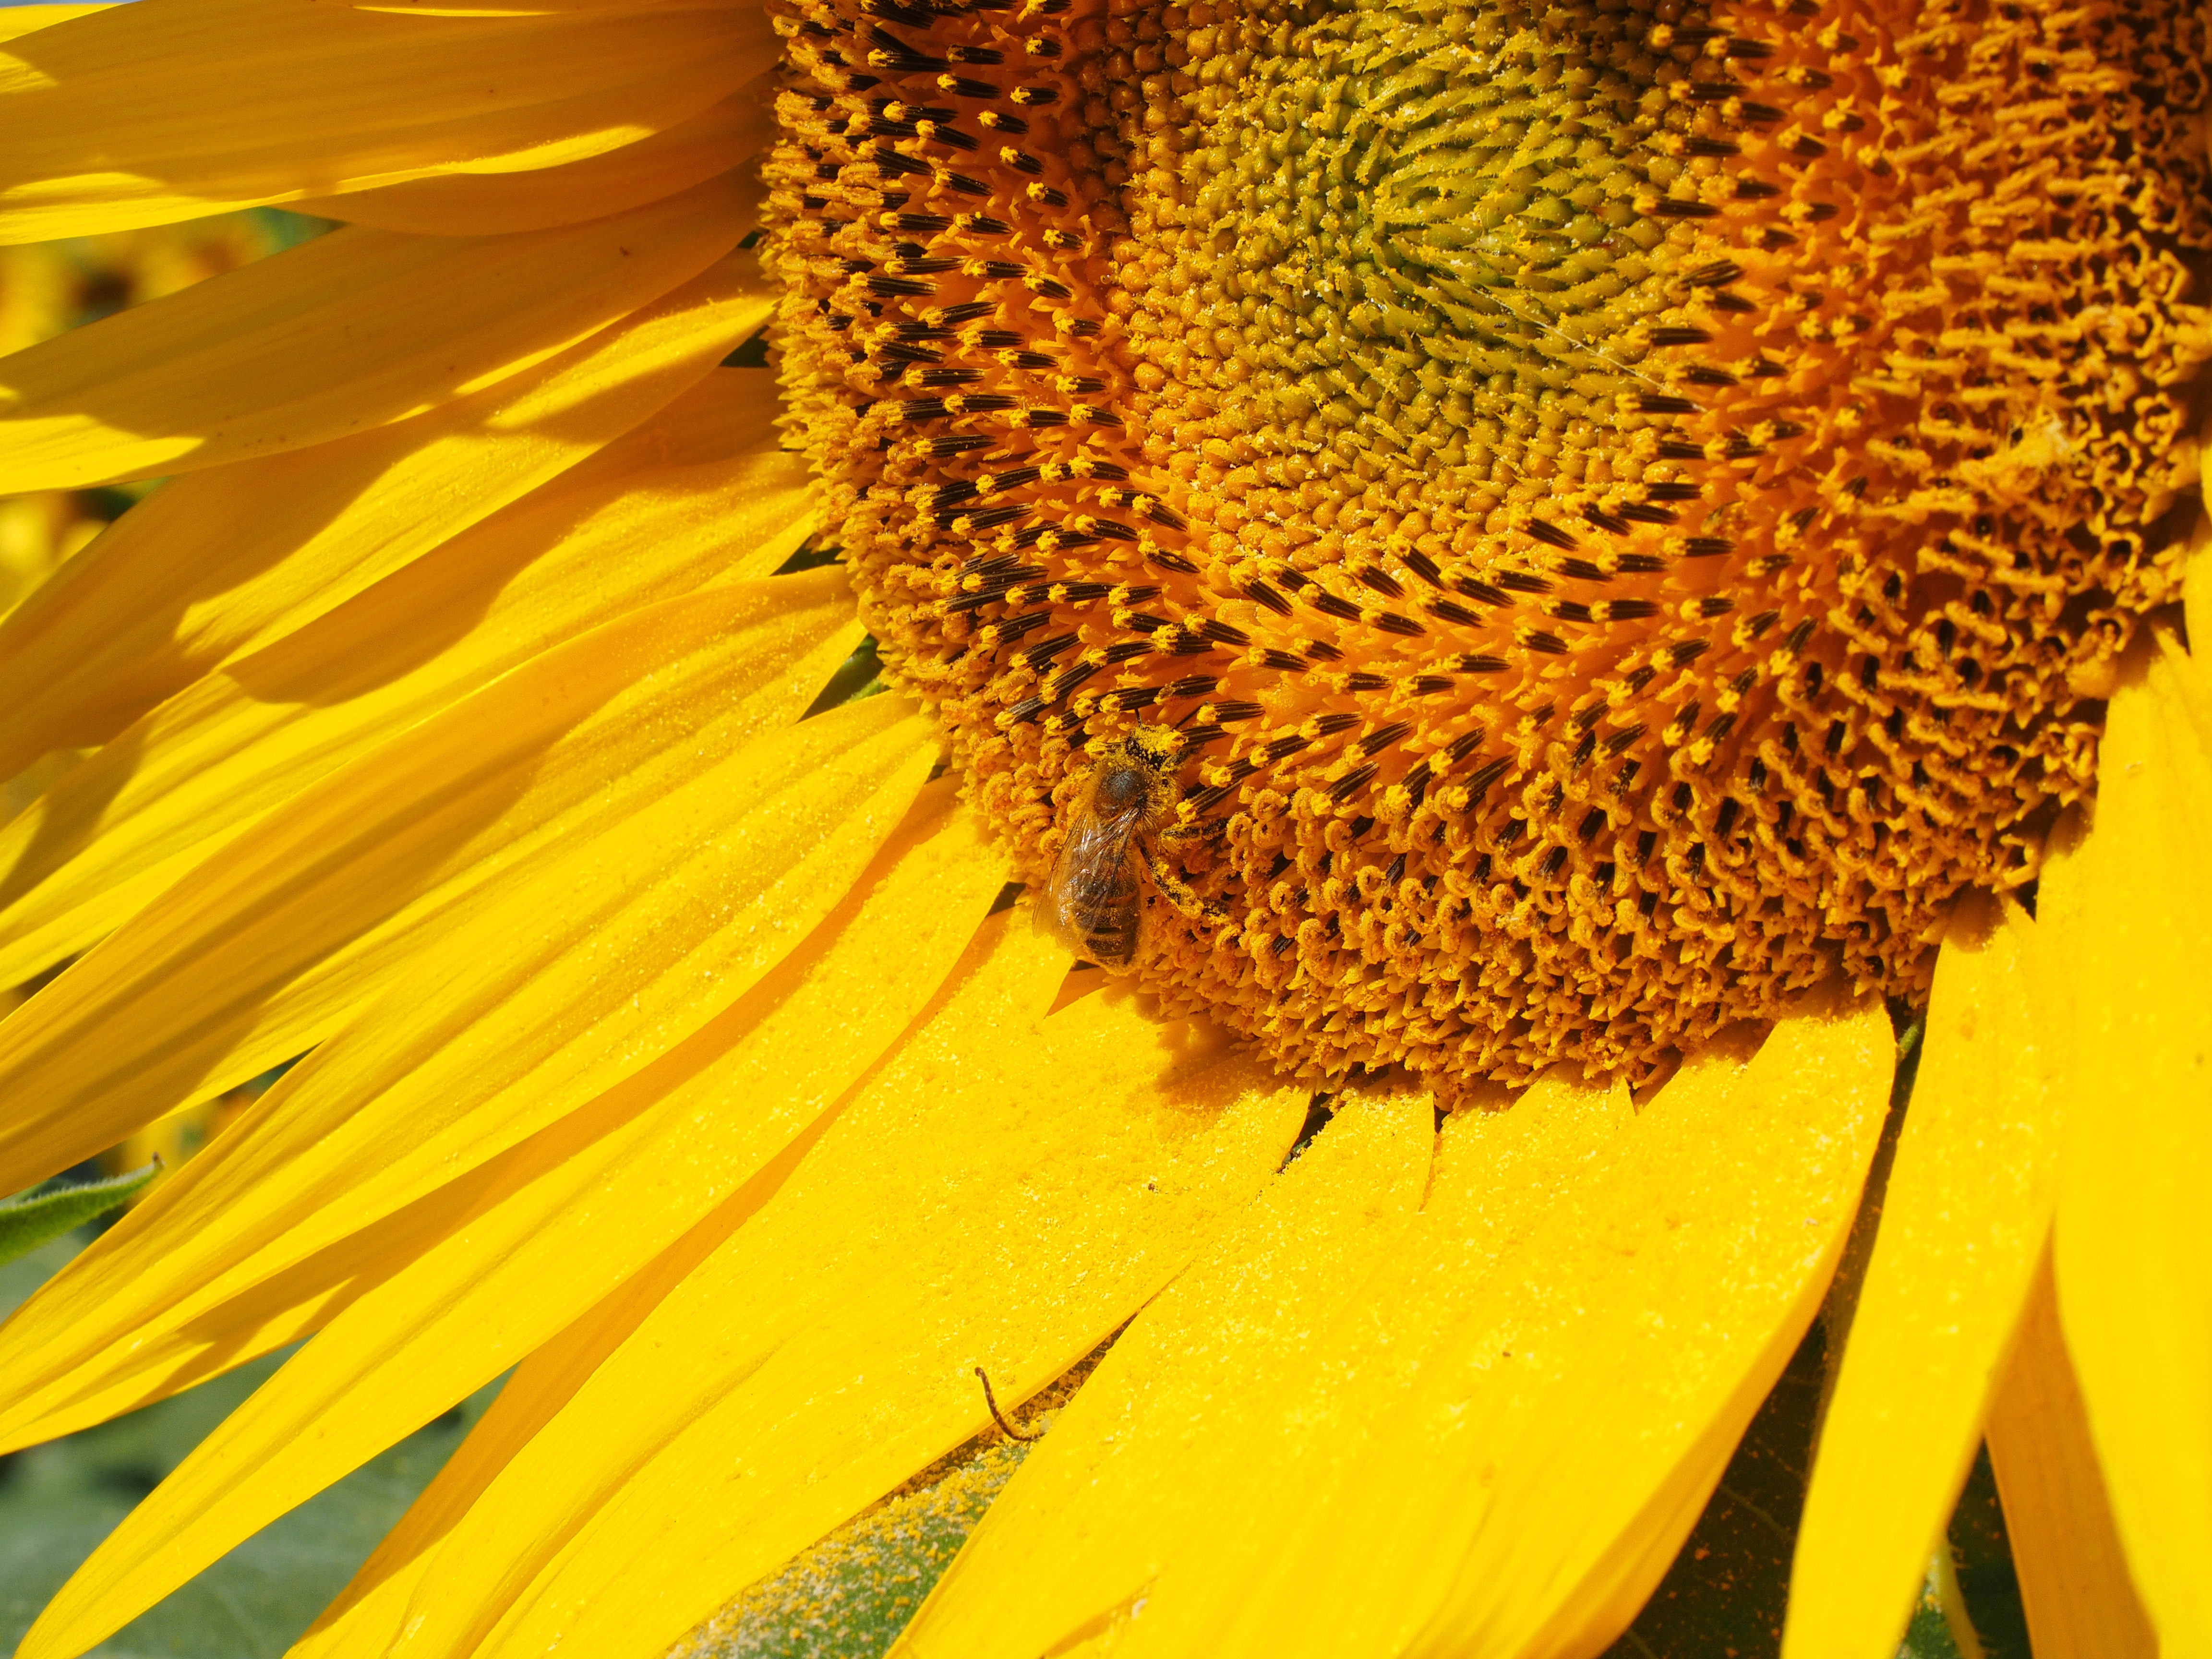
nature, blossom, plant, field, flower, petal, bloom, pollen, macro, botany, colorful, yellow, close, flora, sunflower, close up, sunny, bright, bee, sun flower, beautiful, vegetarian food, collect, nectar, macro photography, inflorescence, flowering plant, daisy family, helianthus annuus, tongue flower, tubular flowers, flower basket, sunflower seed, plant stem, land plant